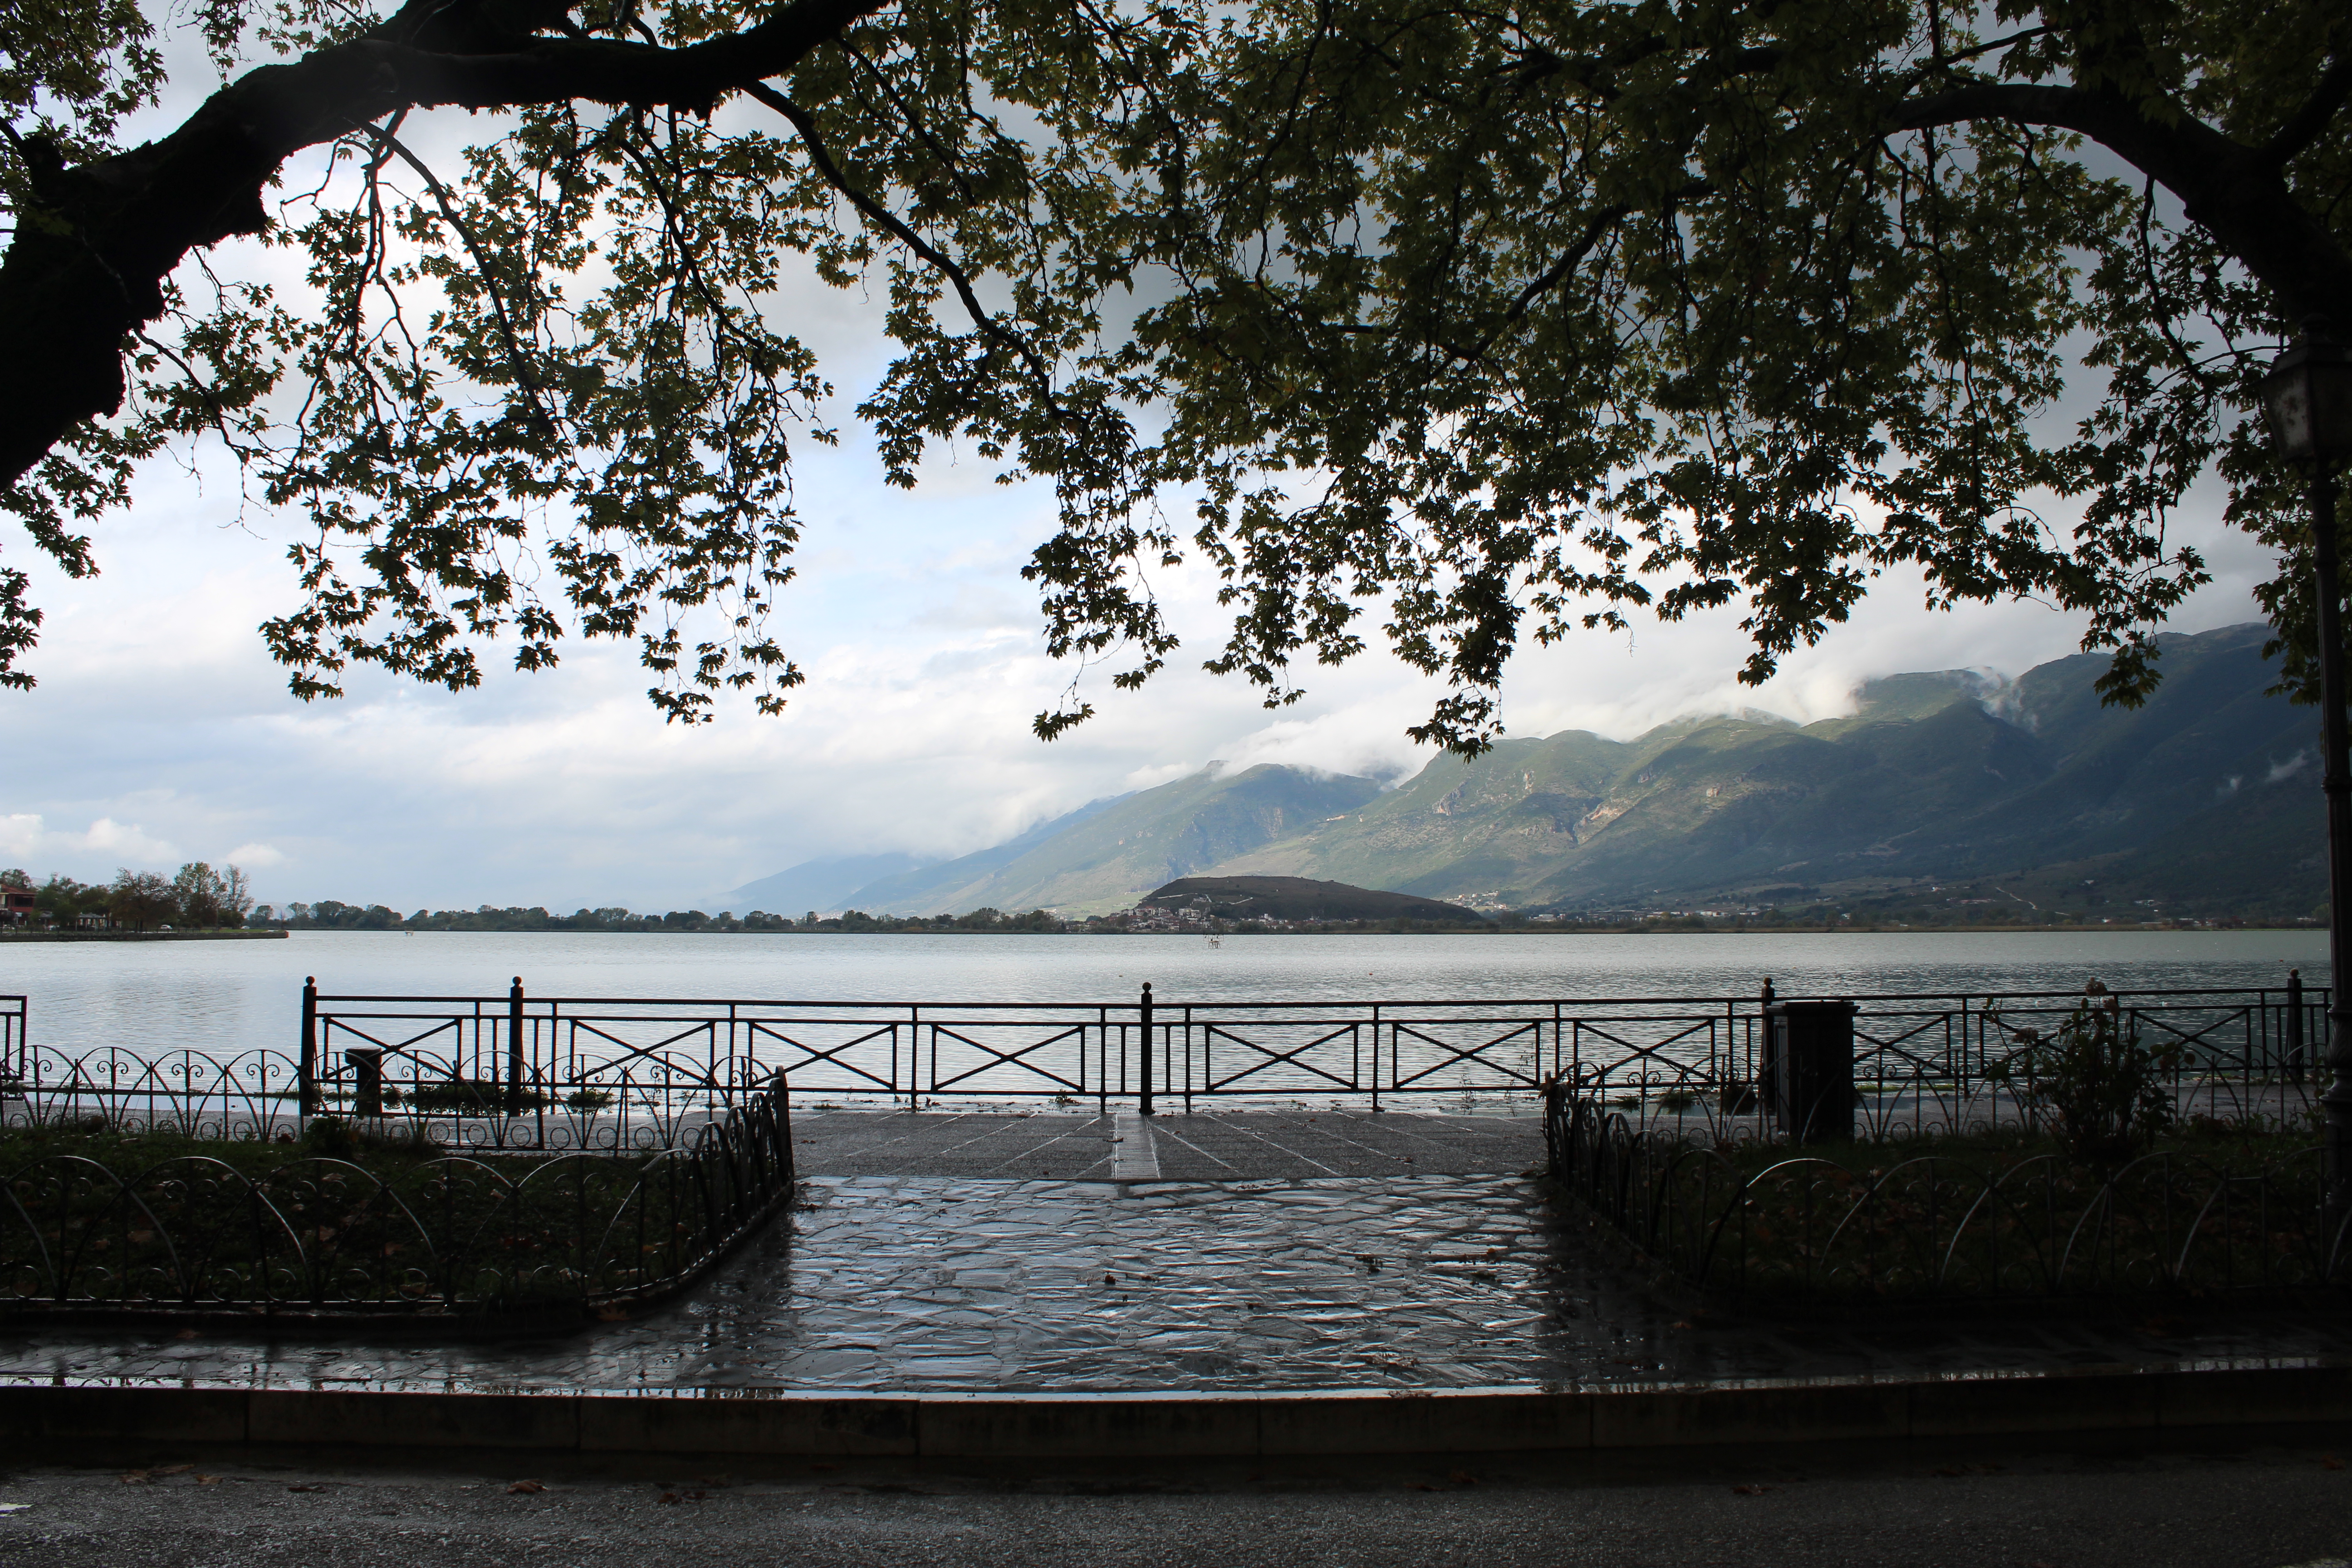
lake, romance, trees, road, cloud, water, sky, plant, natural landscape, tree, branch, body of water, highland, wood, dusk, bank, mountain, horizon, landscape, forest, mountainous landforms, Tints and shades, hill, calm, fence, mountain range, monochrome, reflection, monochrome photography, symmetry, reservoir, dock, lake district, fell, evening, cumulus, loch, ocean, sound, darkness, winter, sunset, pond, tropics, rock, inlet, guard rail, pier, grass, bridge, vacation, river, sea, channel, coast